Puijo (hill)

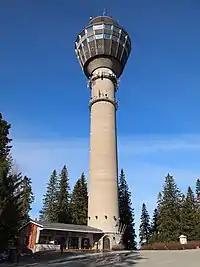
Puijo Tower

The ridge of Puijo is a well-known and popular recreation area. A observation tower, Puijo tower, is atop the hill, near the city centre of Kuopio. The tower affords a memorable mosaic of blue lakes and green islands and a large primeval forest. A revolving panoramic restaurant is located at the top of tower, featuring local specialities.